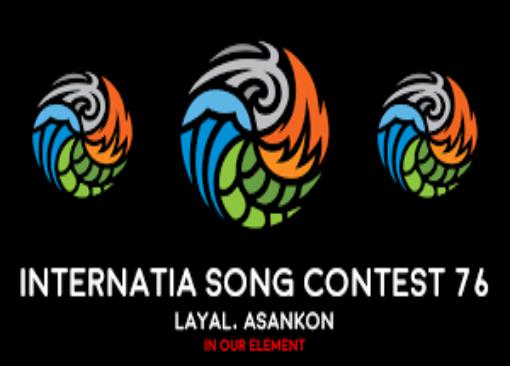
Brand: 76
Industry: Clothes